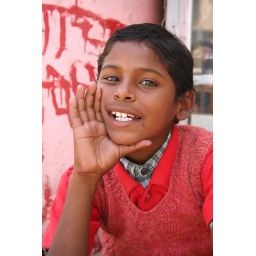
A boy in the pink city